Ankara

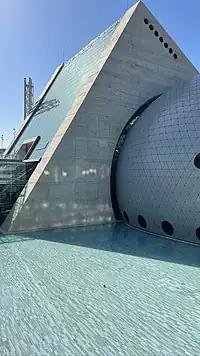
CSO Ada Ankara serves as the Presidential Symphony Orchestra Concert Hall.

As Ankara started expanding westward in the 1970s, several modern, suburbia-style developments, mini-cities and business districts such as Söğütözü began to rise along the western highway, also known as the Eskişehir Road. The "Armada", "CEPA" and "Kentpark" malls on the highway, the "Galleria", "Arcadium" and "Gordion" in Ümitköy, and a huge mall, "Real" in Bilkent Center, offer North American and European style shopping opportunities (these places can be reached through the Eskişehir Highway.) There is also the newly expanded "ANKAmall" at the outskirts, on the Istanbul Highway, which houses most of the well-known international brands. This mall is the largest throughout the Ankara region. In 2014, a few more shopping malls were open in Ankara. They are "Next Level" and "Taurus" on the Boulevard of Mevlana (also known as Konya Road).